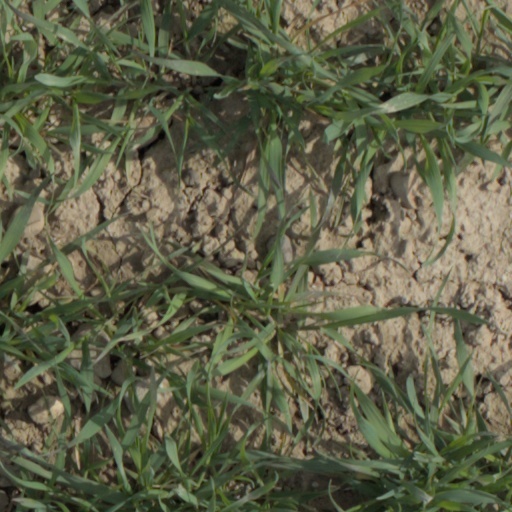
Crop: wheat